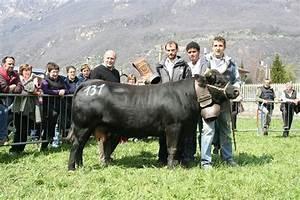
cow